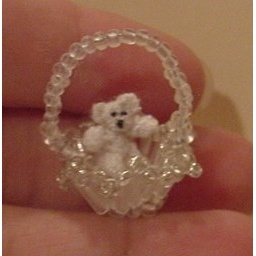
The bear was crocheted and the basket was made by me with glass beads. OOAK. dbaminis.bravehost.com